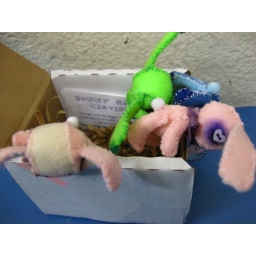
Hey, get back in that box! I think the green guy is pushing the poor blue guy out.